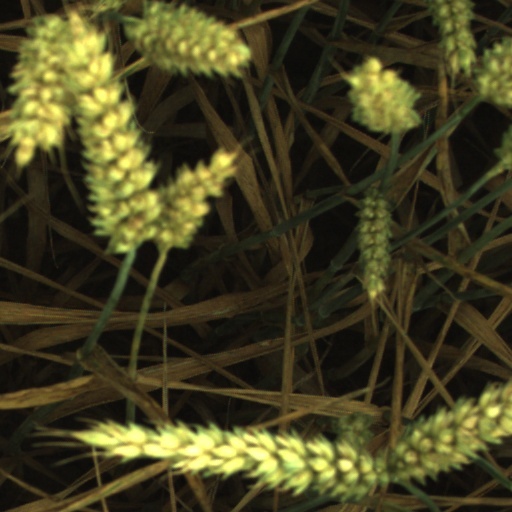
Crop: wheat